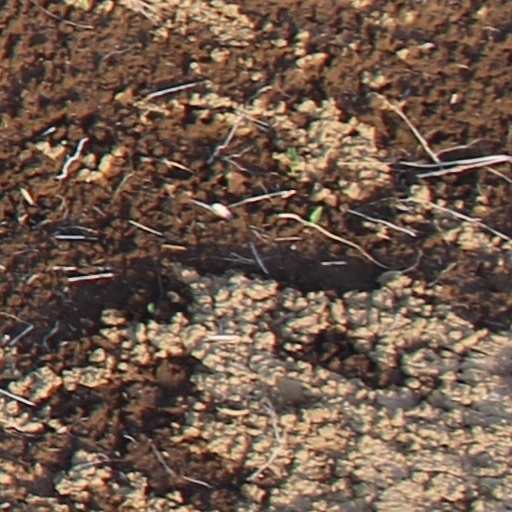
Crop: wheat